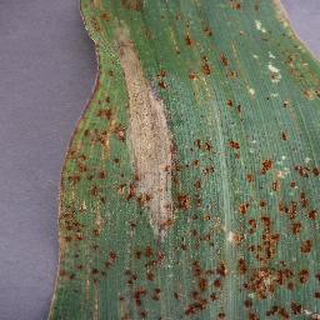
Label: corn_northern_leaf_blight